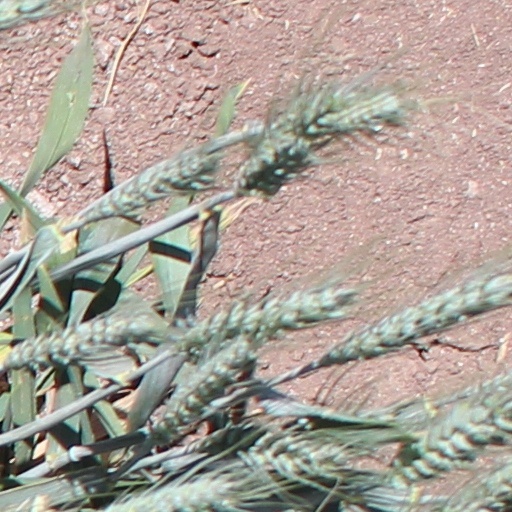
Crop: wheat